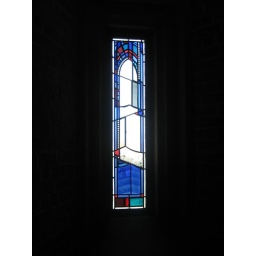
Stained glass window in National Cathedral